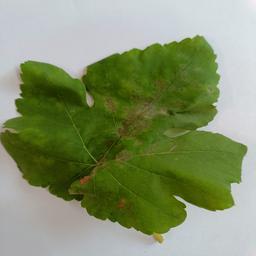
Label: Powdery Mildew